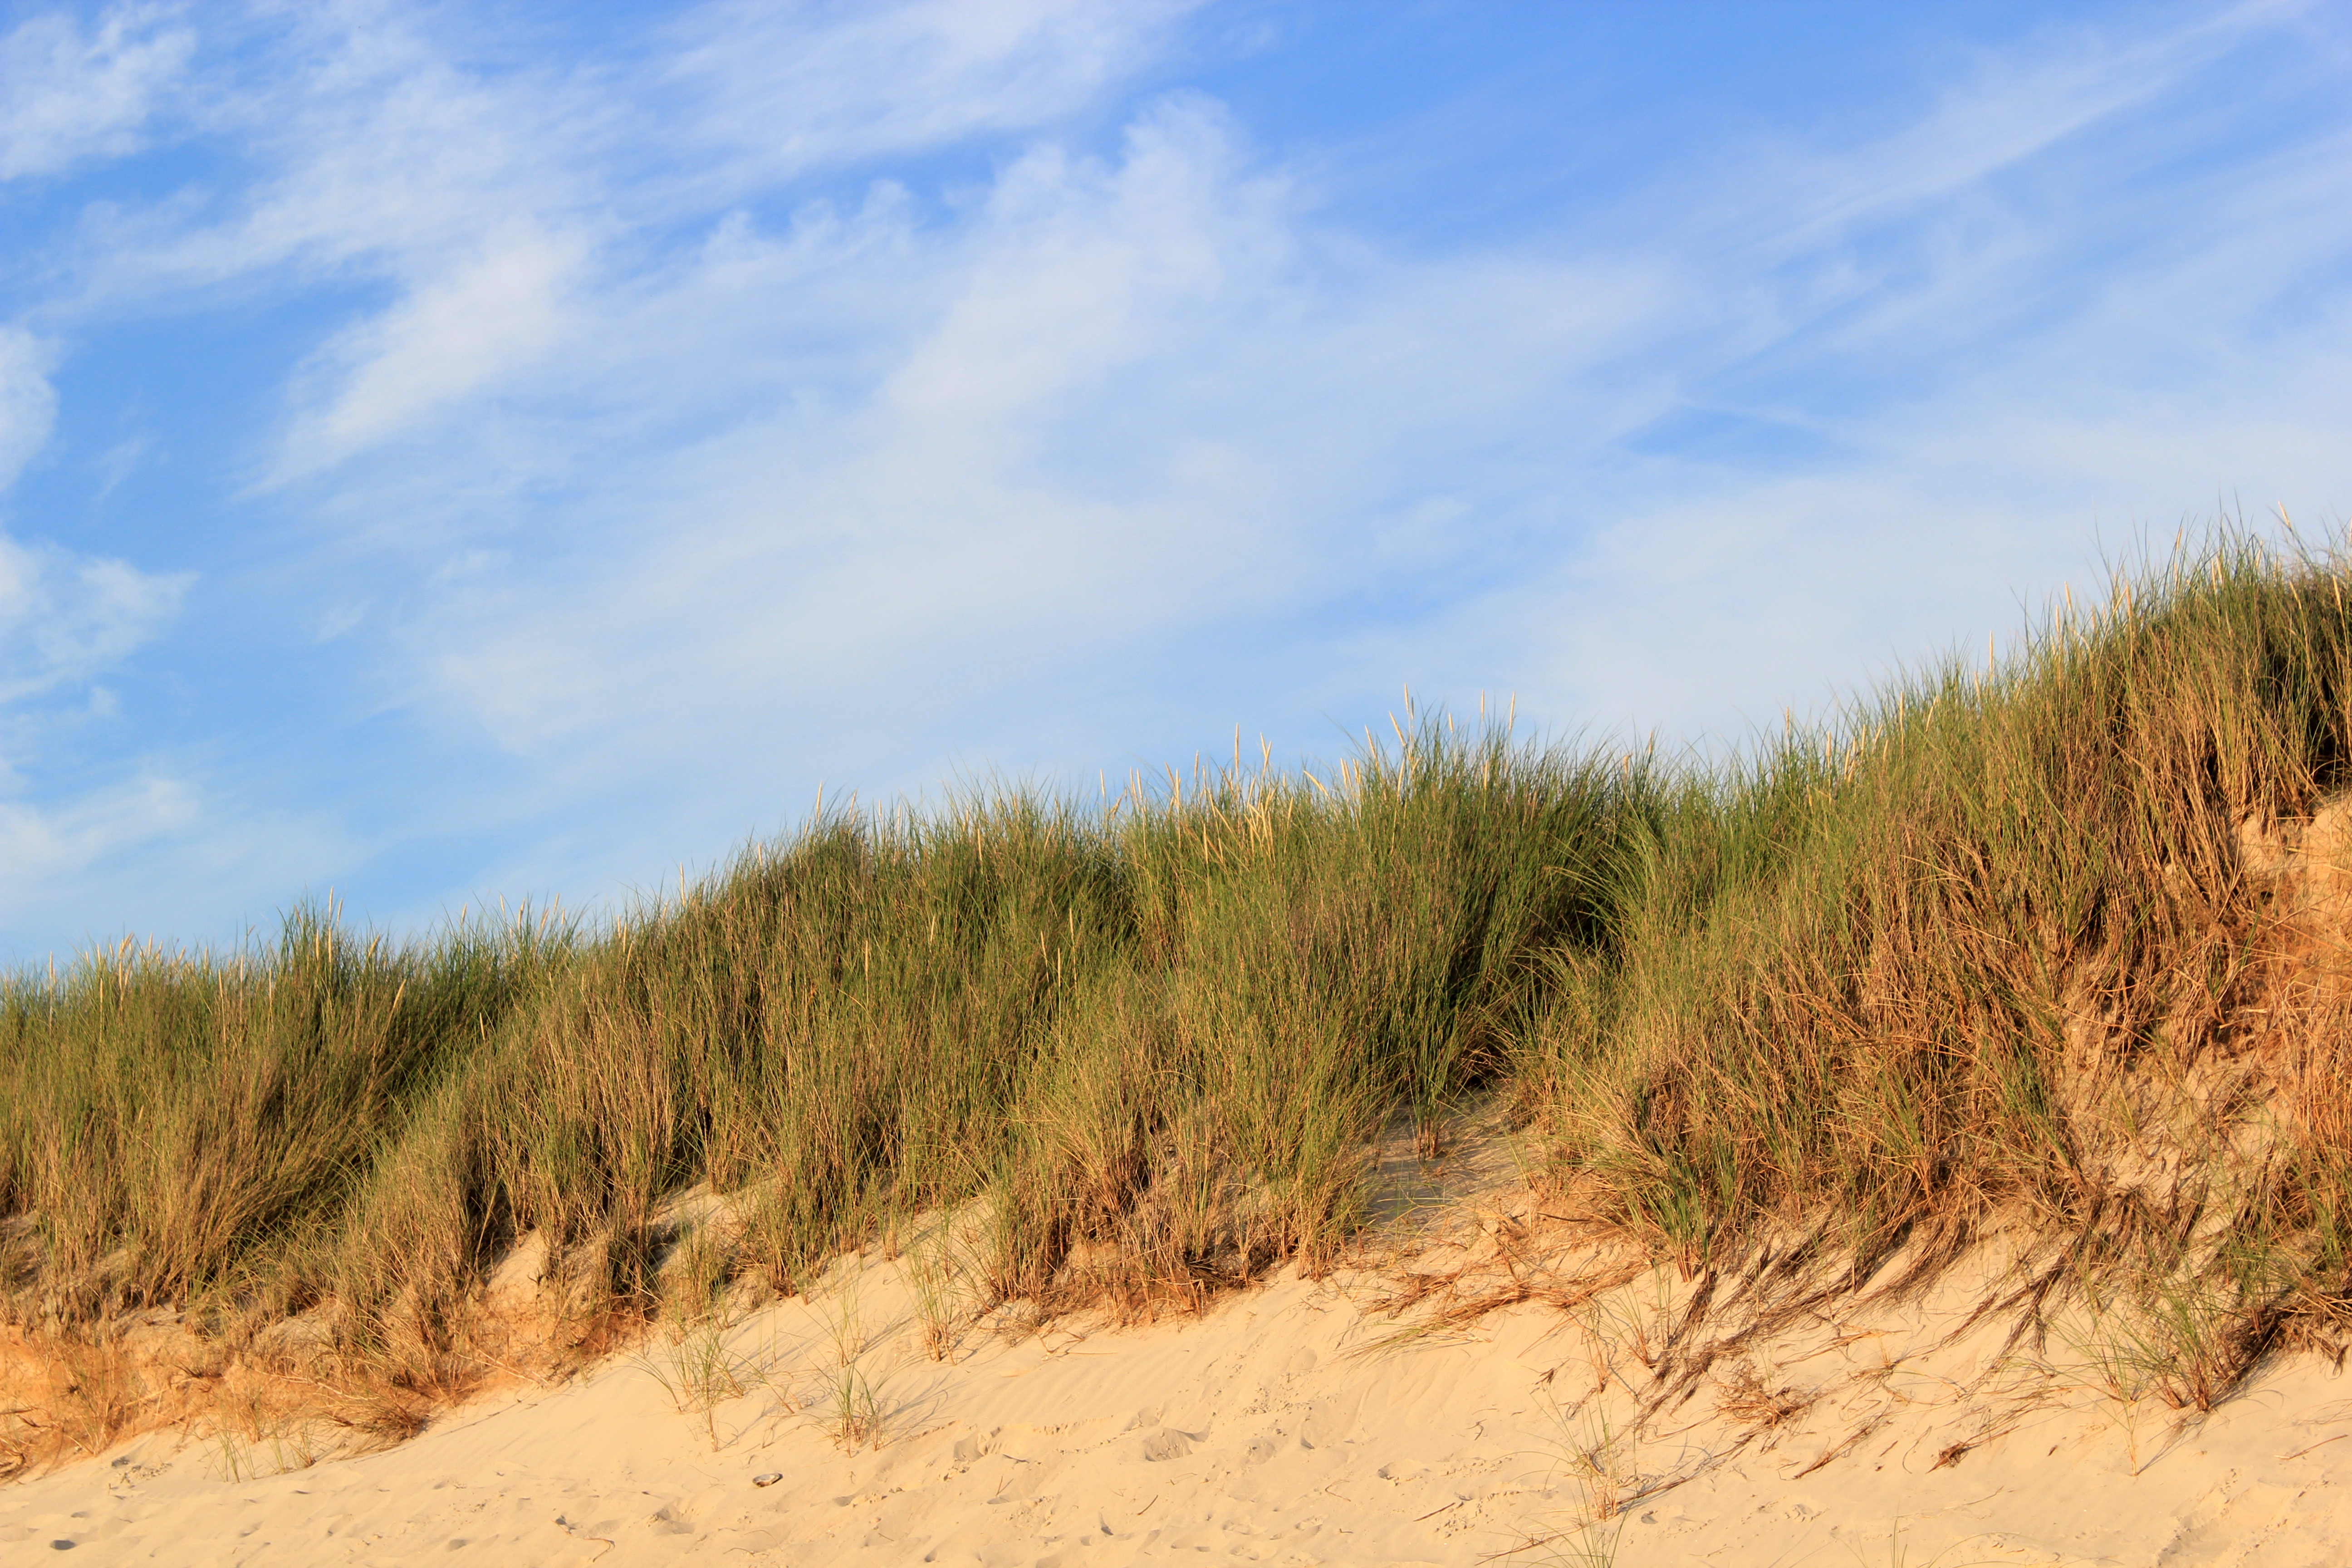
landscape, grass, sand, wilderness, sky, field, prairie, desert, dune, soil, dunes, grassland, plateau, habitat, north sea, ecosystem, steppe, landform, f hr, natural environment, geographical feature, aeolian landform, grass family